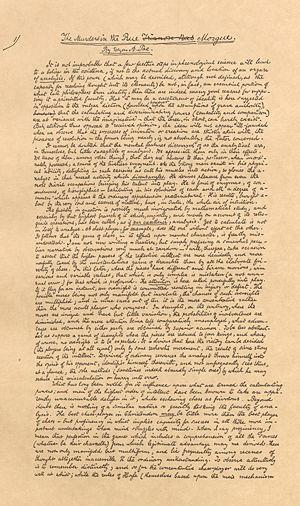
Le roman policier est un roman relevant du genre policier. Le drame y est fondé sur l'attention d'un fait ou, plus précisément, d'une intrigue, et sur une recherche méthodique faite de preuves, le plus souvent par une enquête policière ou encore une enquête de détective privé. L'abréviation « policier » est également utilisée. Le genre policier comporte six invariants : le crime ou délit, le mobile, le coupable, la victime, le mode opératoire et l'enquête. Le roman policier recouvre beaucoup de types de romans, notamment le roman noir et le roman à suspense ou thriller. Si l'action est transposée au minimum d'un siècle en arrière, on pourra le qualifier raisonnablement de roman policier historique. Il existe également des romans policiers de science-fiction.
Un fac-similé est une copie ou reproduction d'un vieux livre, manuscrit, dessin, œuvre d'art ou autre élément à valeur historique, qui est aussi identique que possible à la source originale, en utilisant, en général, un procédé photographique.
Double Assassinat dans la rue Morgue est une nouvelle de l’écrivain américain Edgar Allan Poe, parue en avril 1841 dans le Graham's Magazine, traduite en français par Isabelle Meunier puis, en 1856, par Charles Baudelaire pour le recueil Histoires extraordinaires.